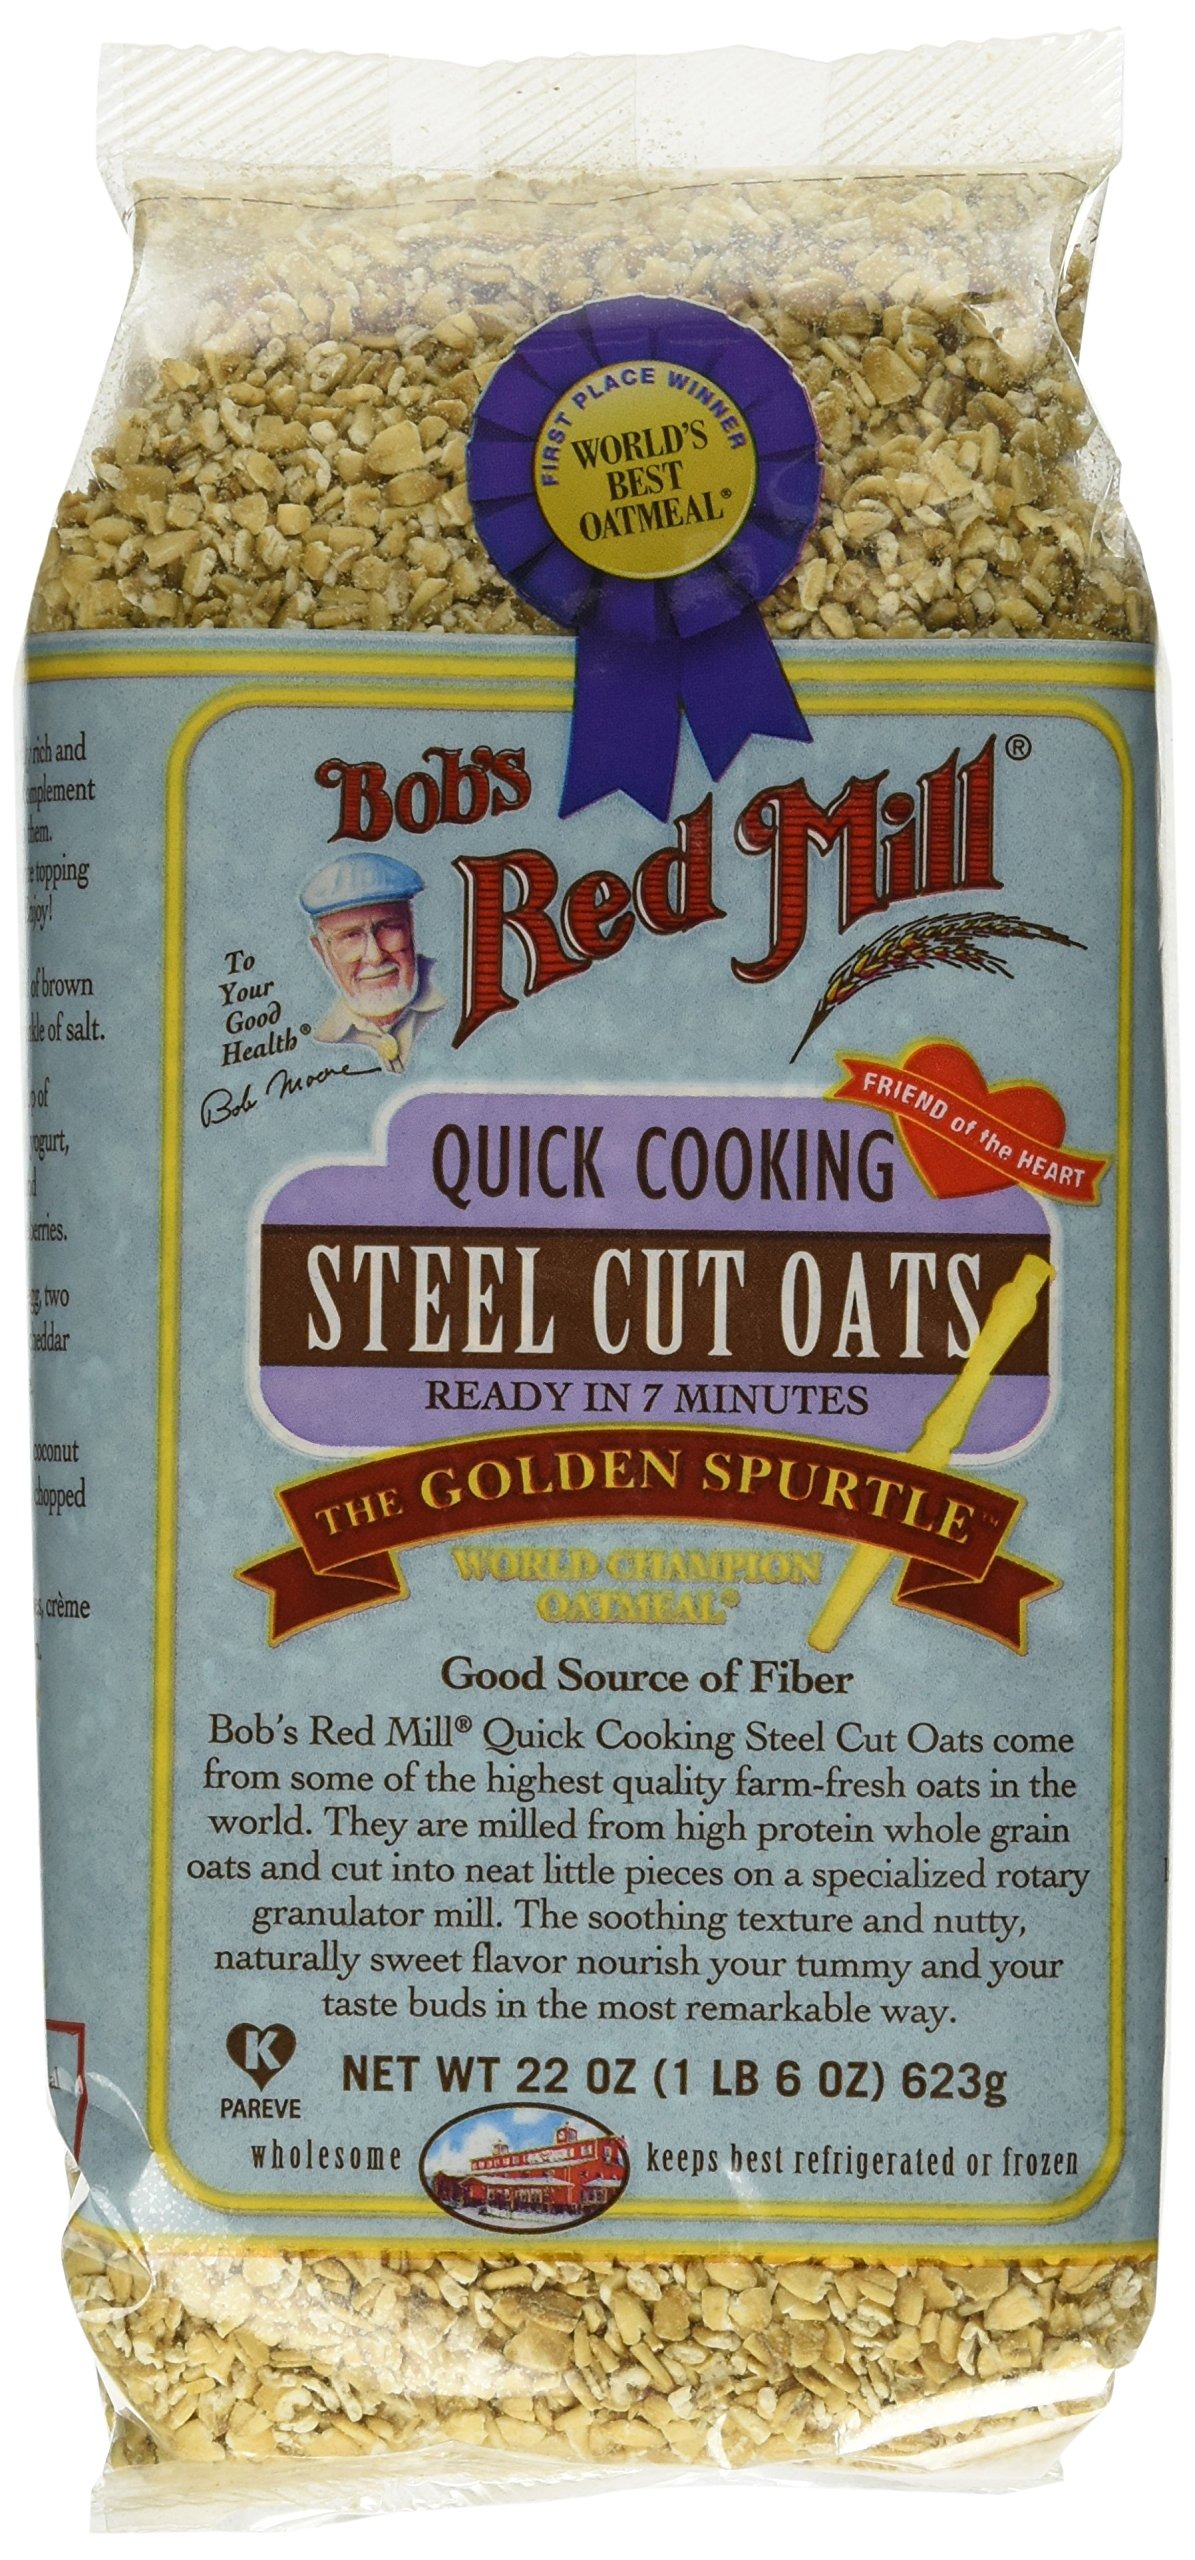
Item Name: Bobs Red Mill Quick Cooking Steel Cut Oats, 22 Ounce (Pack of 4)
Bullet Point: Quick cooking
Value: 88.0
Unit: oz

Price: 4.19